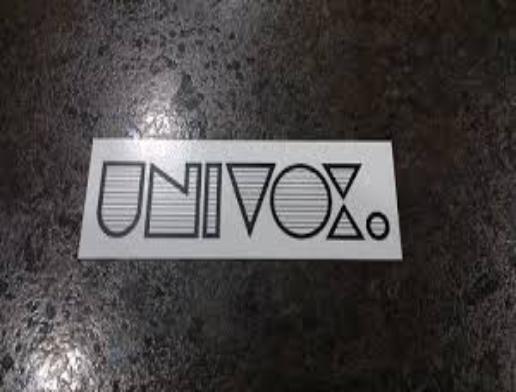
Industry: Electronic